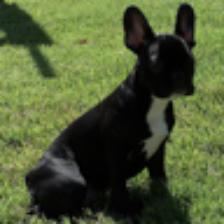
Label: NonHuman